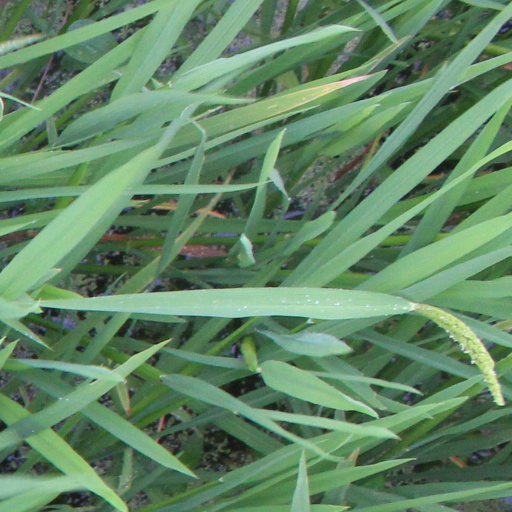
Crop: rice